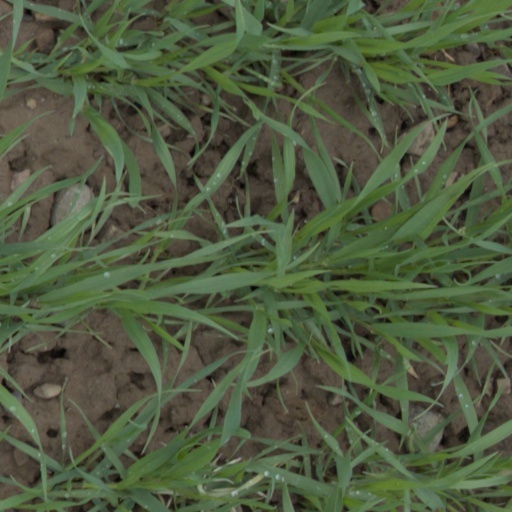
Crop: wheat